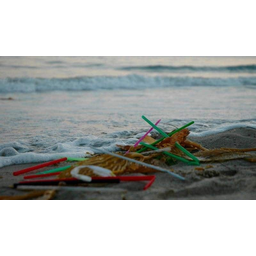
Label: plastic